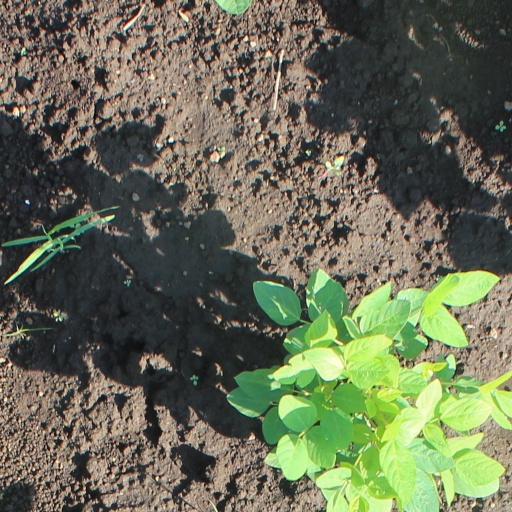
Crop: soybean